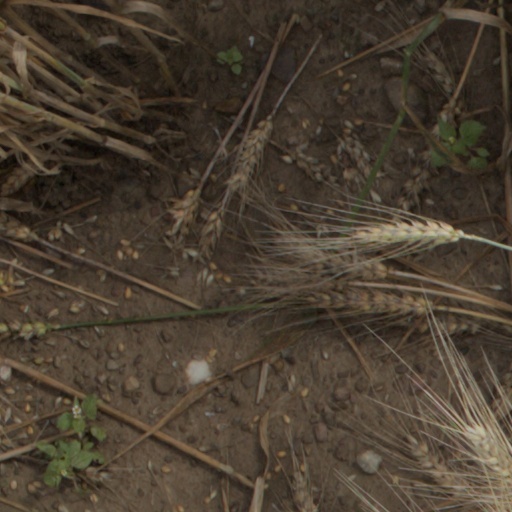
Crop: wheat